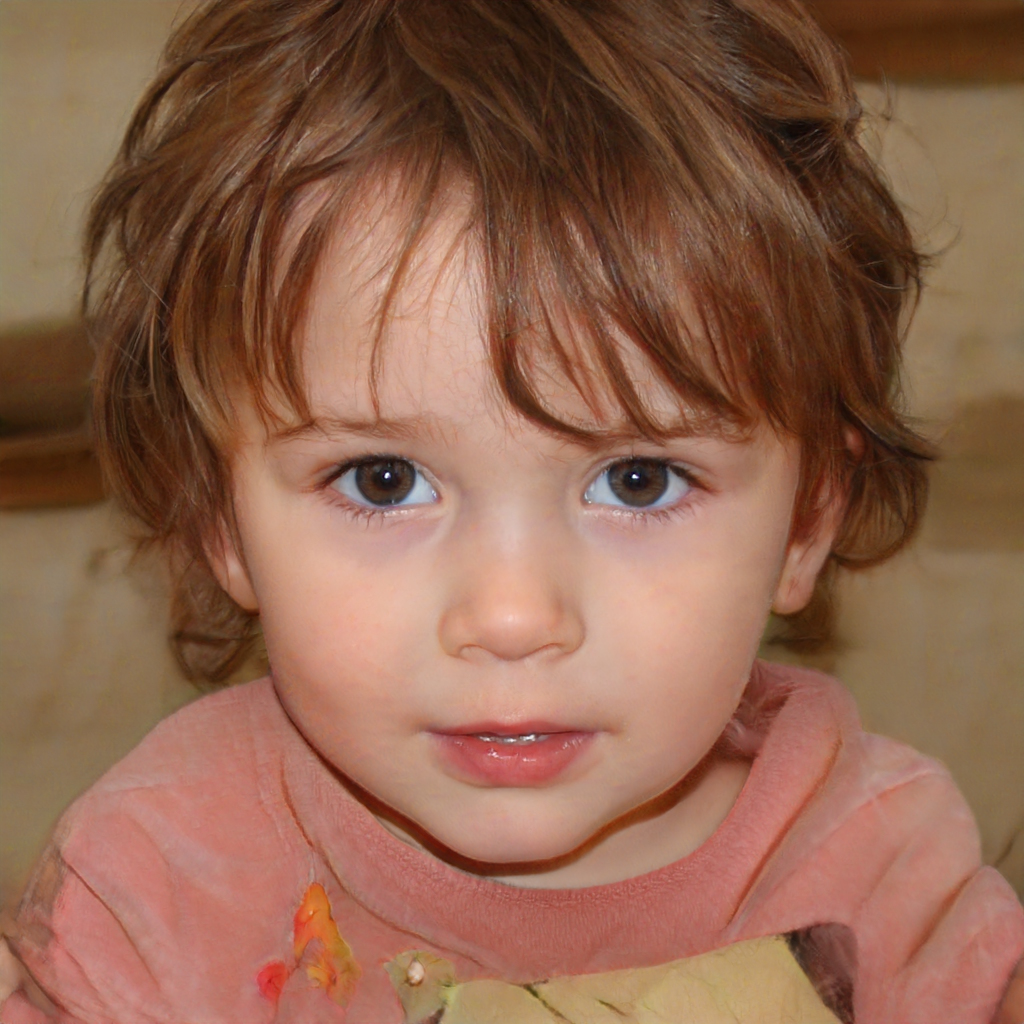
Label: No Watermark